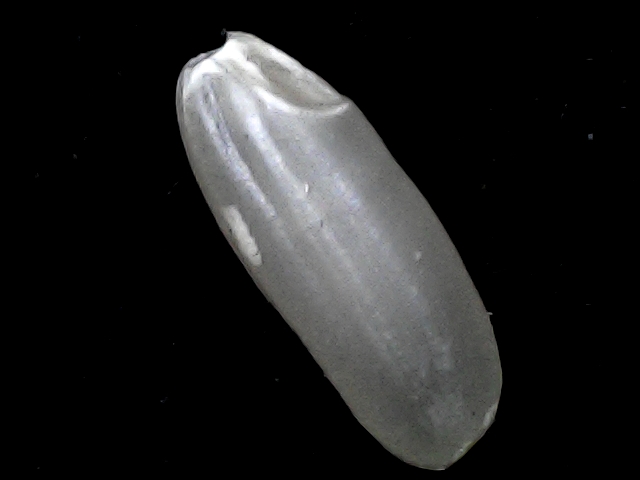
Rice variety: BD51